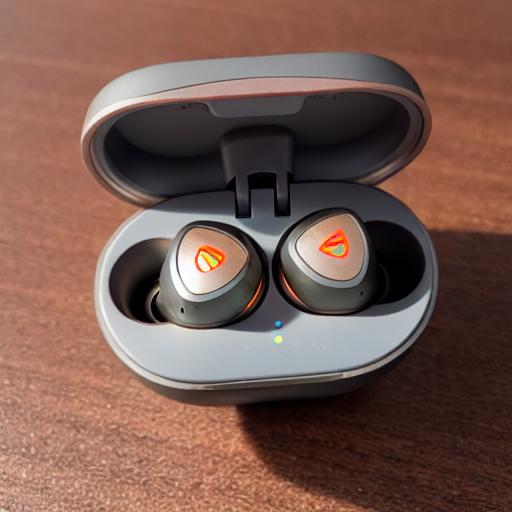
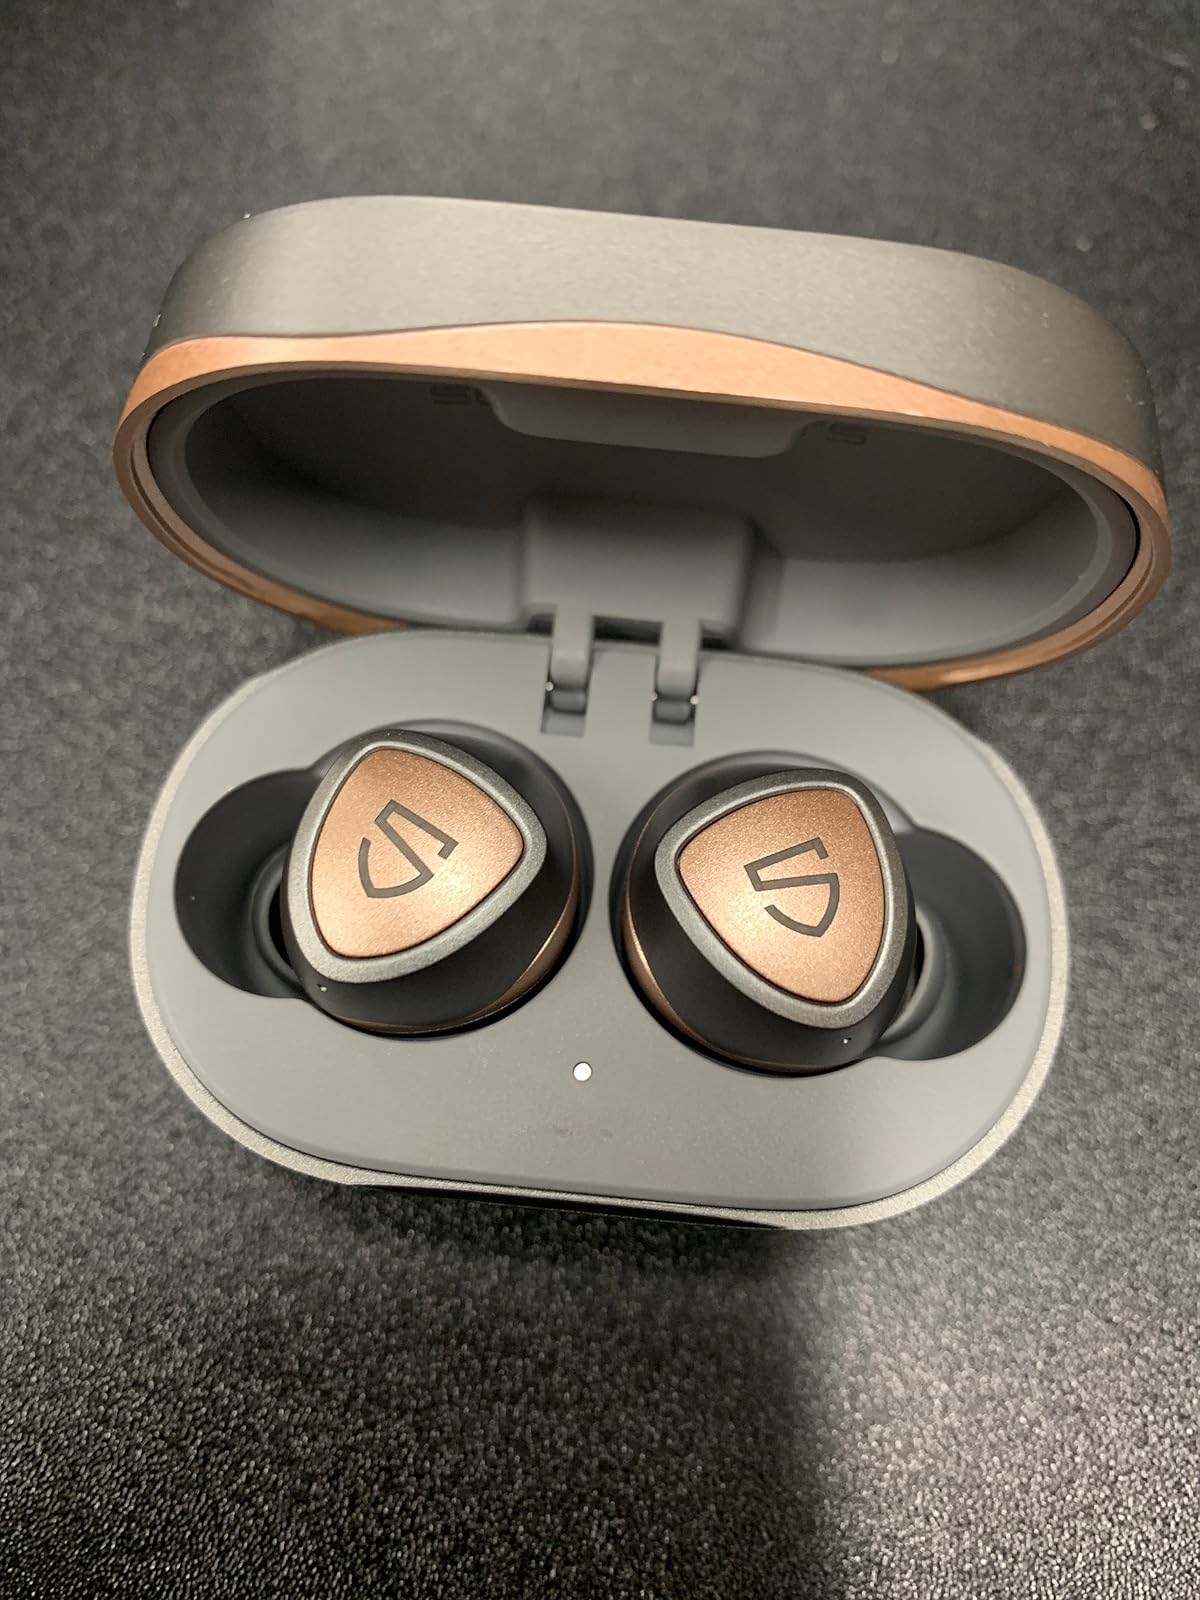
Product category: earbuds
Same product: no